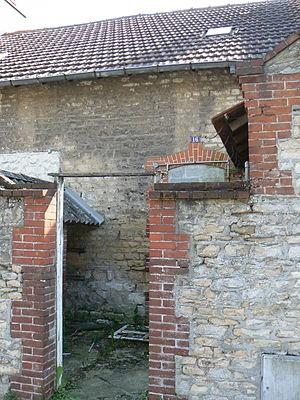
Cité-jardin des rosiers, Caen, entrée d'une maison
La cité-jardin des Rosiers est un quartier d'habitation à bon marché situé à Caen dans le quartier Hastings. Bâti au début du XXᵉ siècle et abandonné peu à peu — mais non totalement — à partir du début des années 1990, son avenir semble moins incertain depuis l'inscription monument historique des façades et un projet d'en refaire un espace d'habitation.